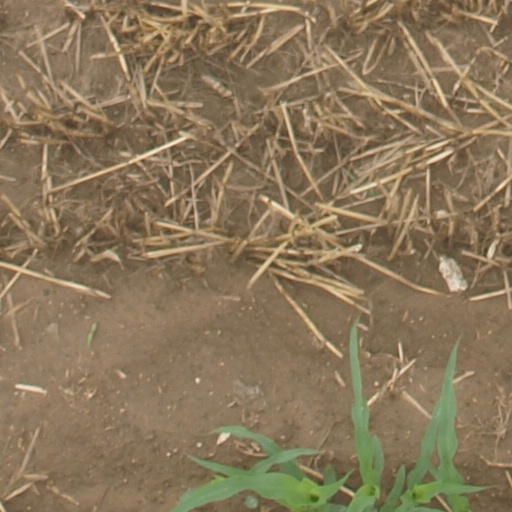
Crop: maize; corn